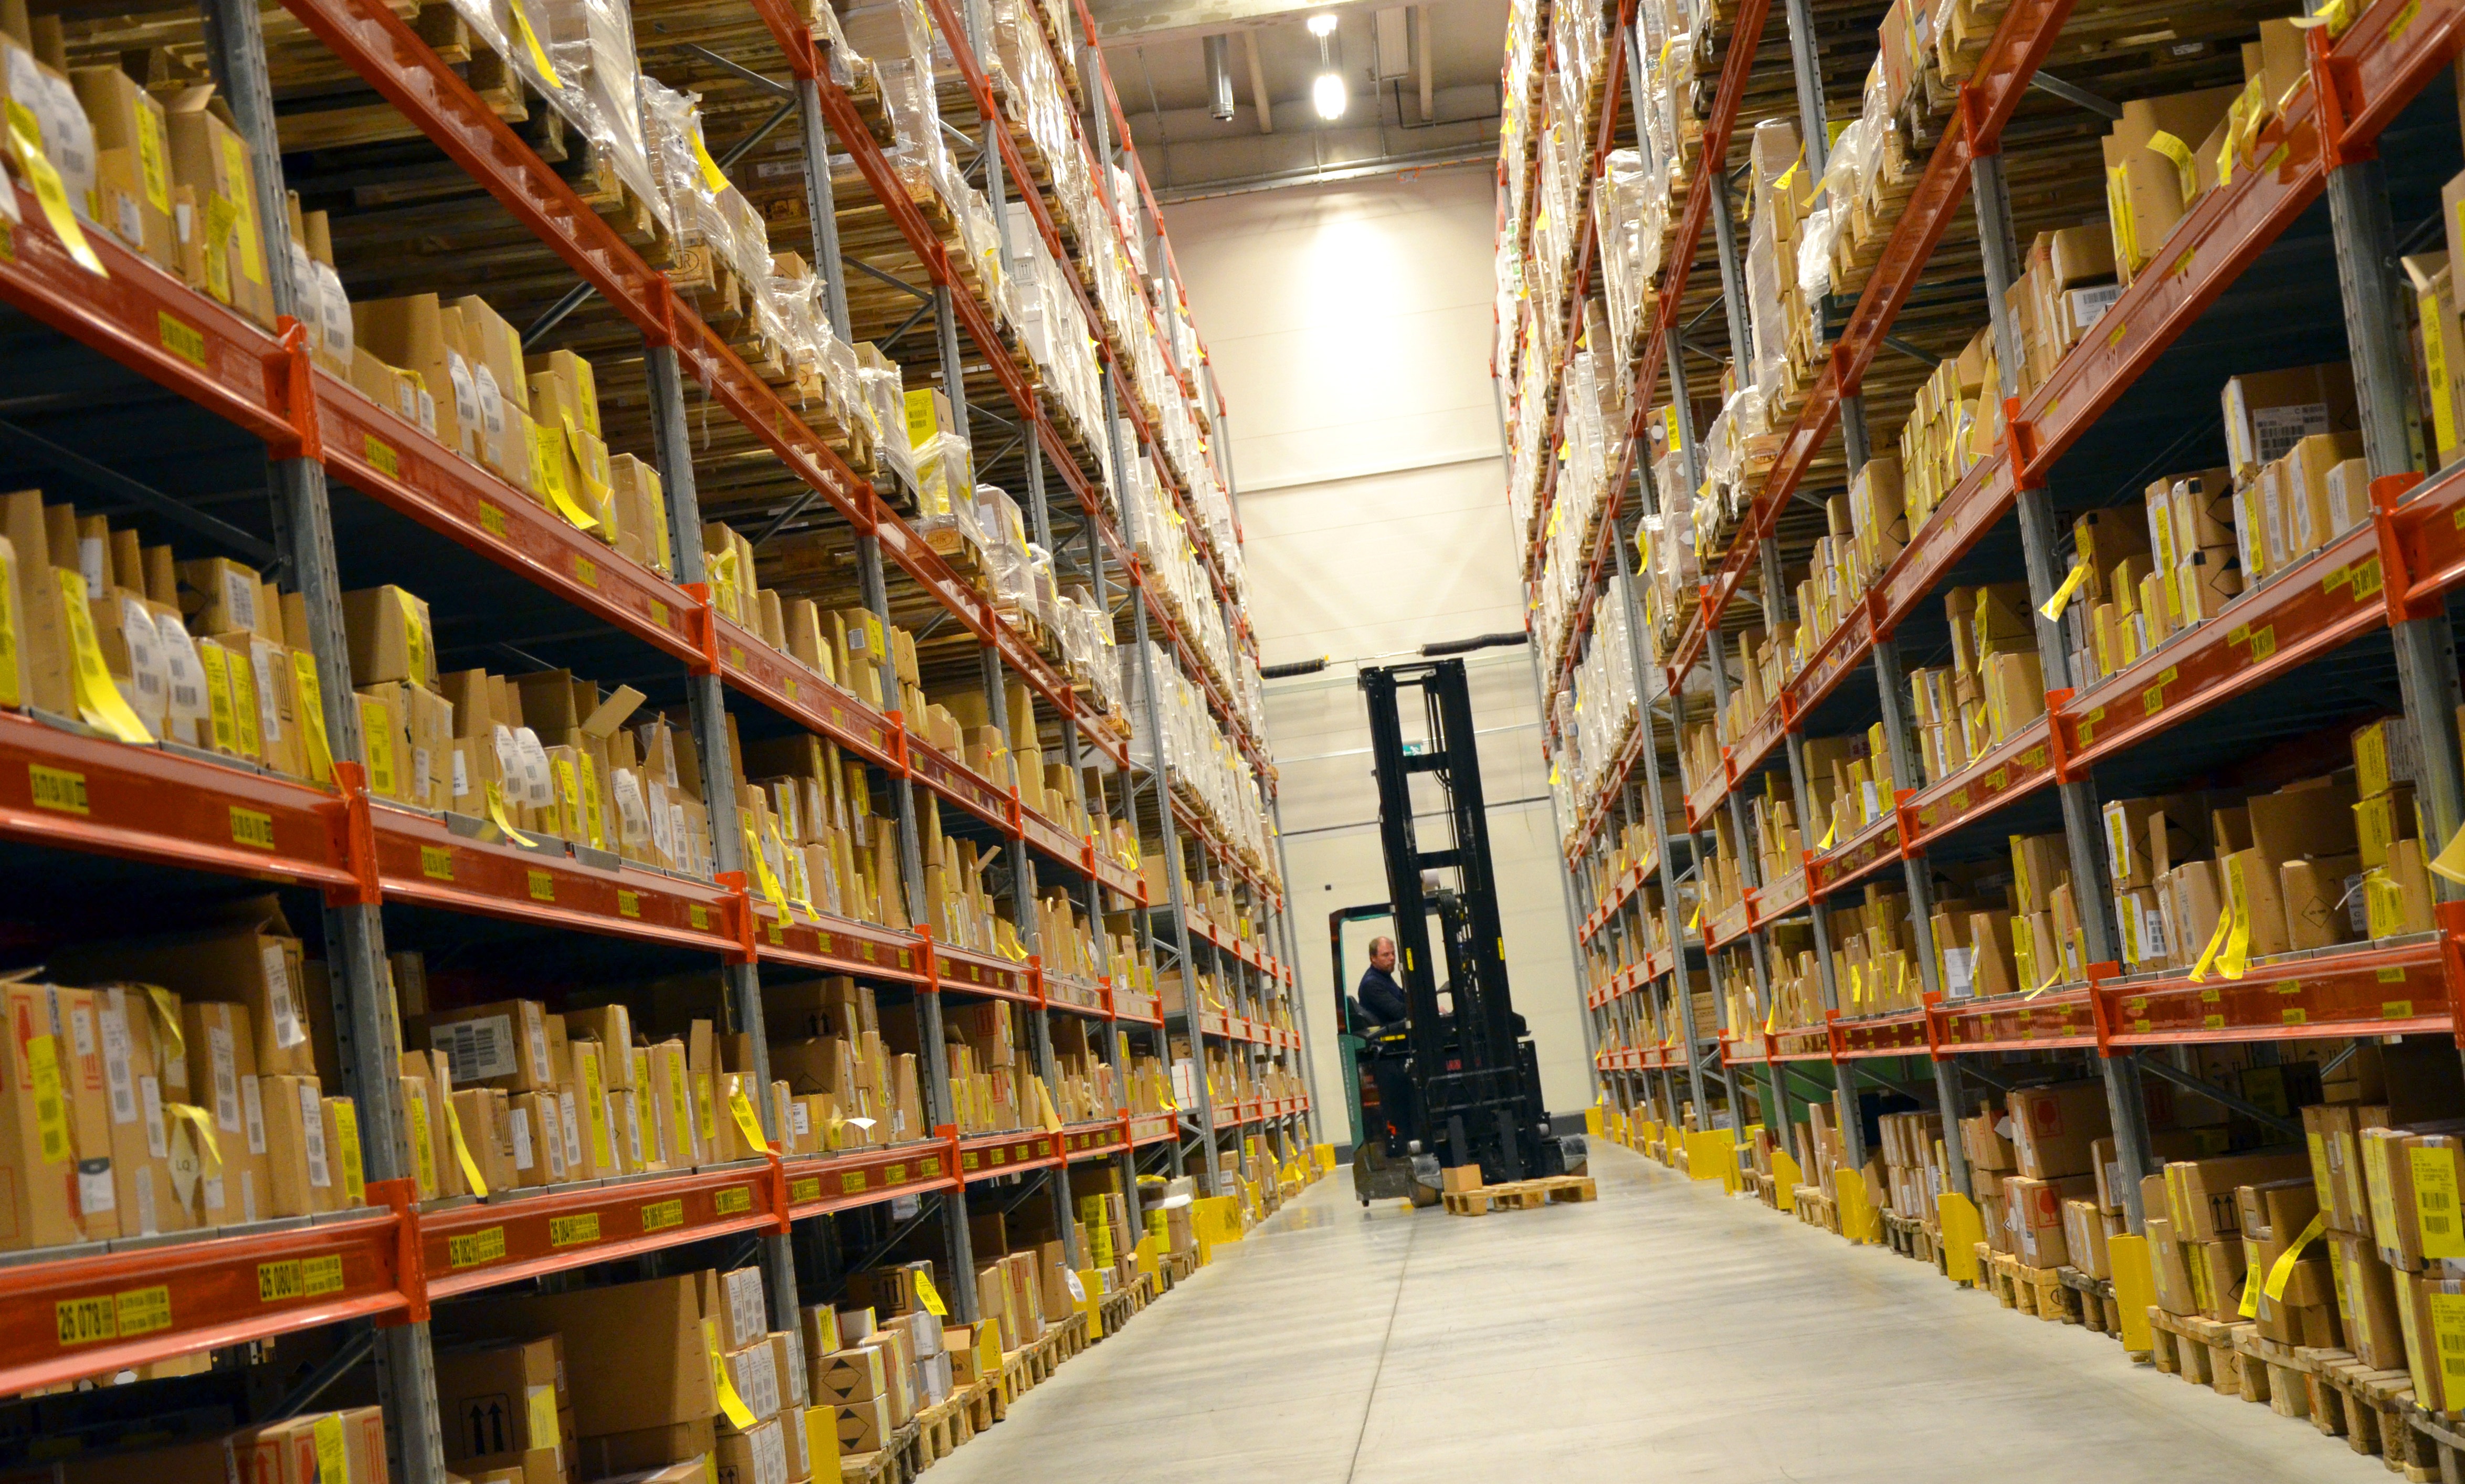
building, hall, shelf, industry, profession, warehouse, aisle, carry, raise, library, supermarket, trade, grocery store, retail, logistics, inventory, forklift, bookselling